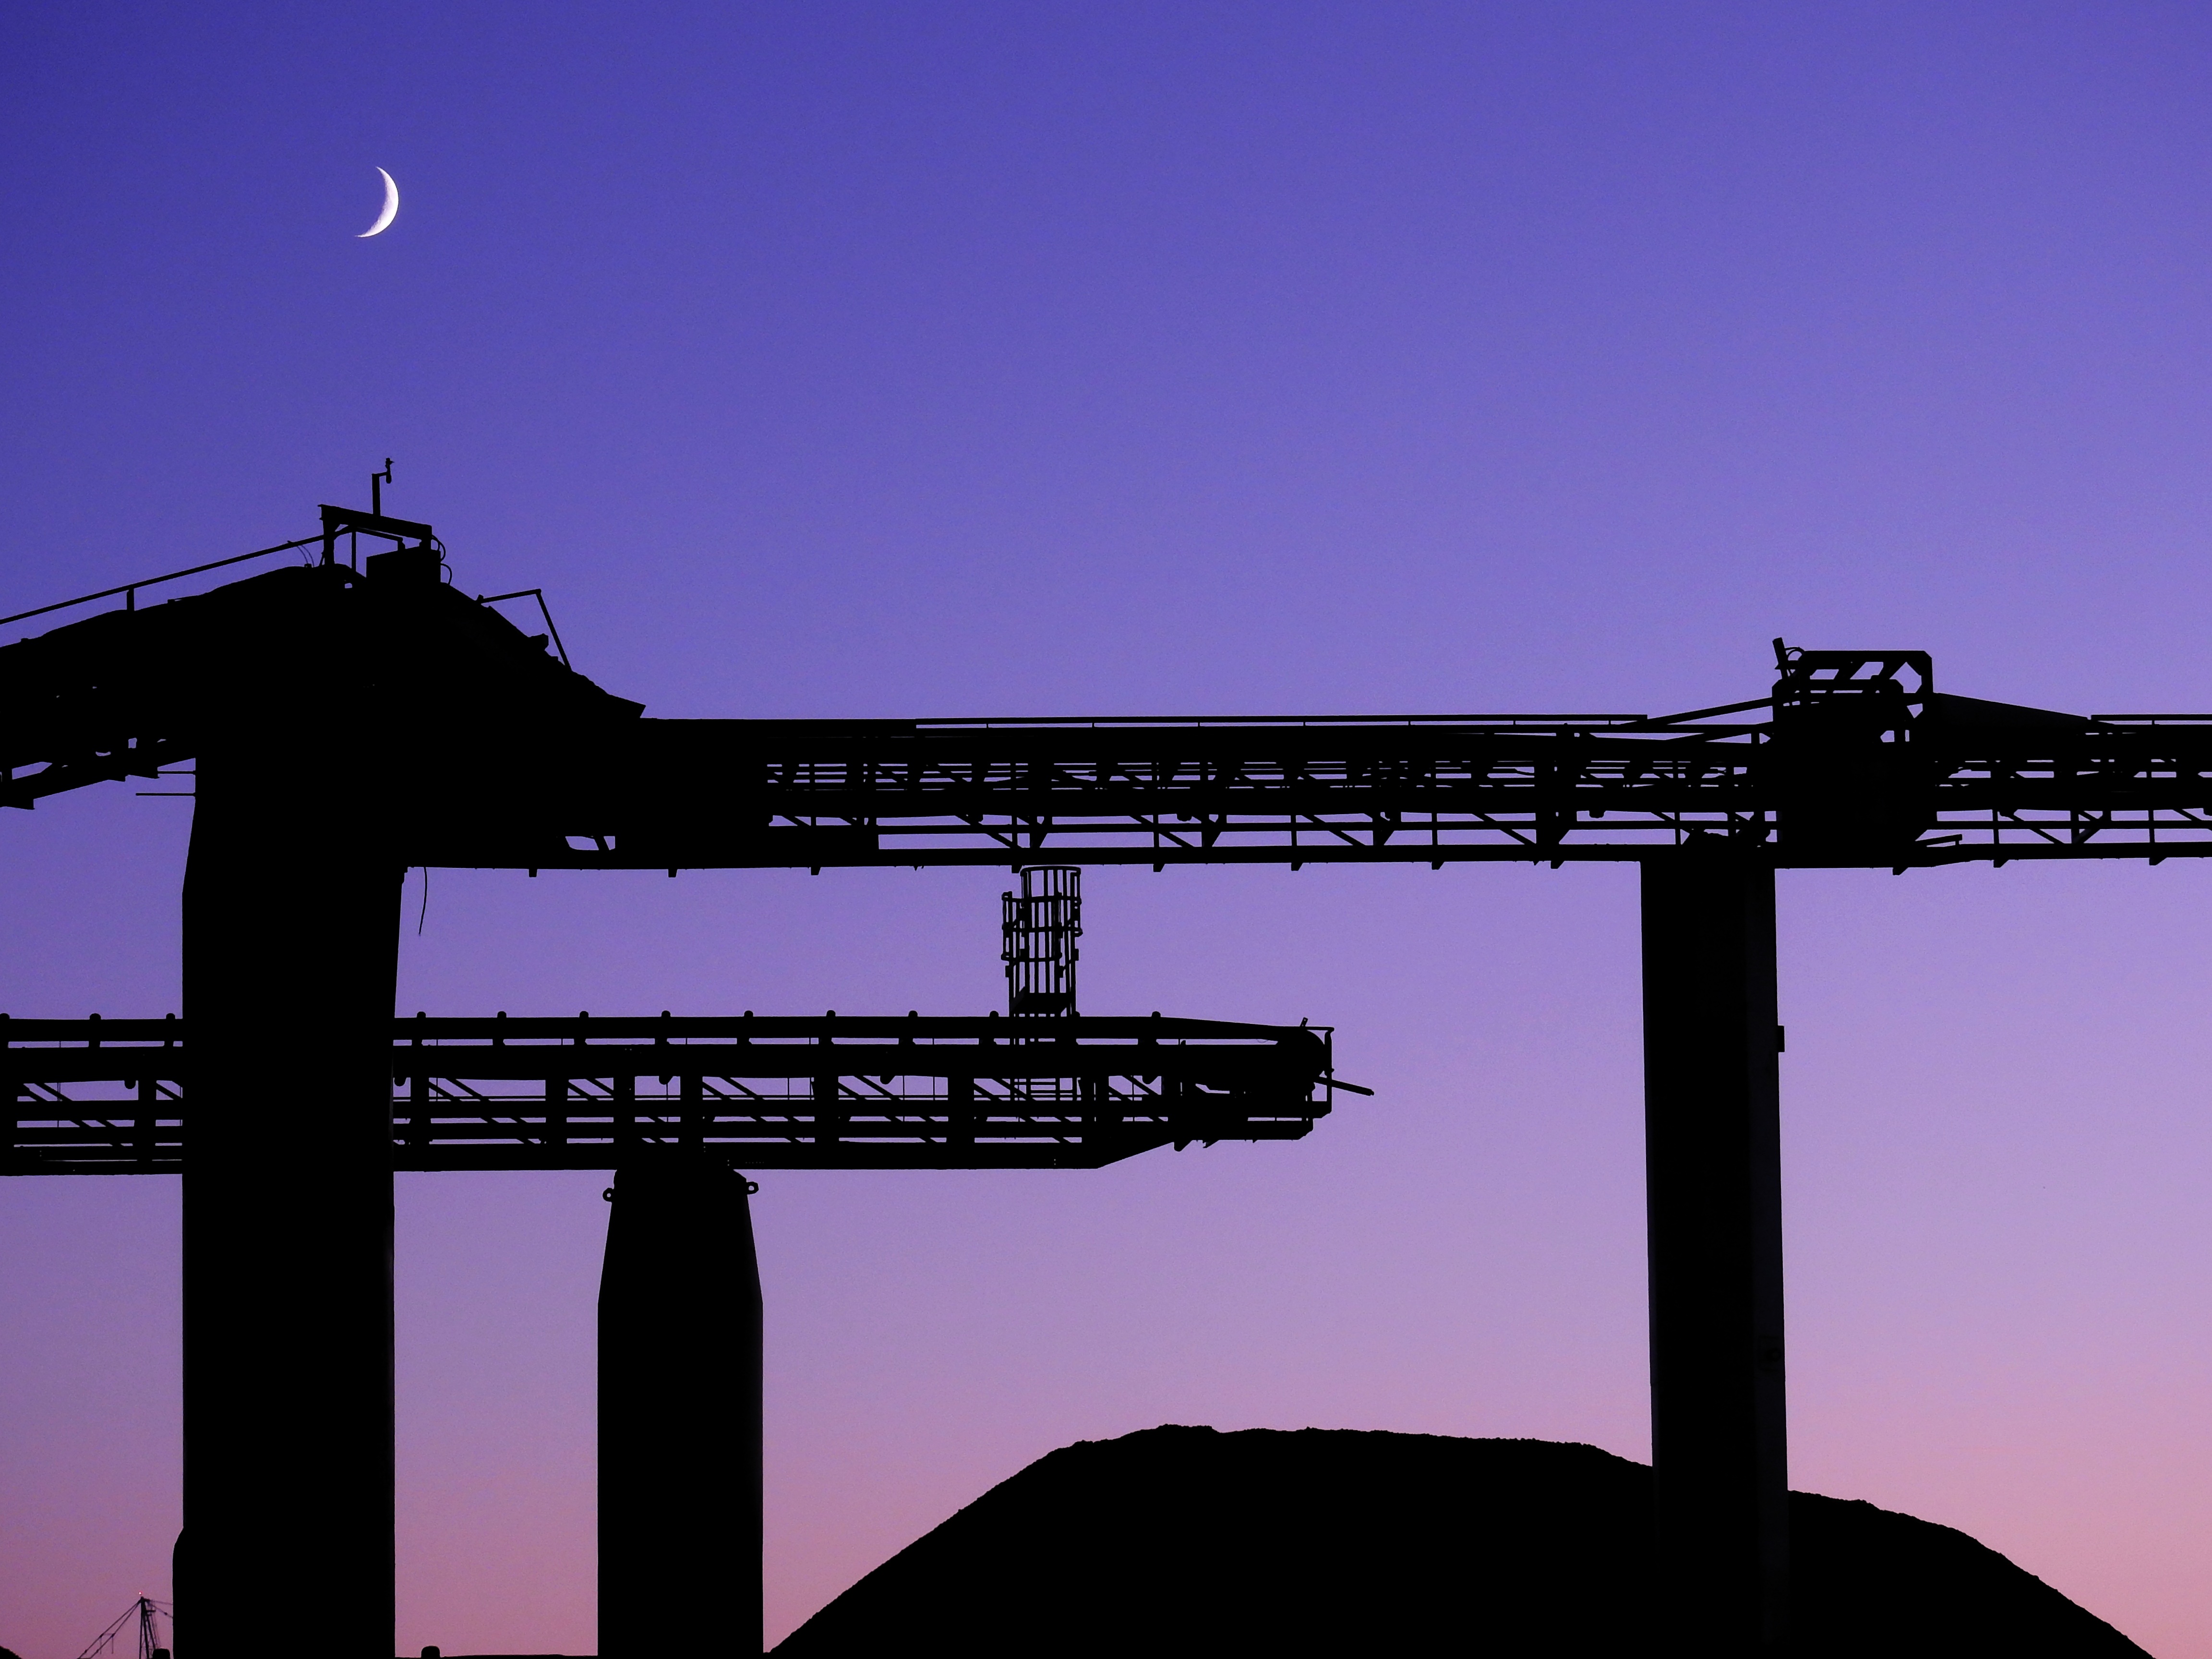
landscape, horizon, silhouette, light, sky, sunrise, sunset, night, dawn, atmosphere, dusk, evening, line, tower, darkness, street light, lighting, moon, map, moonlight, background, postcard, conveyor belt, shape, abendstimmung, conveyor system